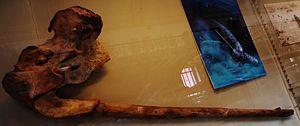
Les Odobenocetopsidae constituent une famille éteinte de cétacés dont on ne connaît actuellement que le genre type, Odobenocetops. Les restes de cet animal, proche des narvals modernes, ont été découverts dans la formation de Pisco sur la côte sud du Pérou. Cette formation géologique date du Néogène, probablement du Miocène supérieur.